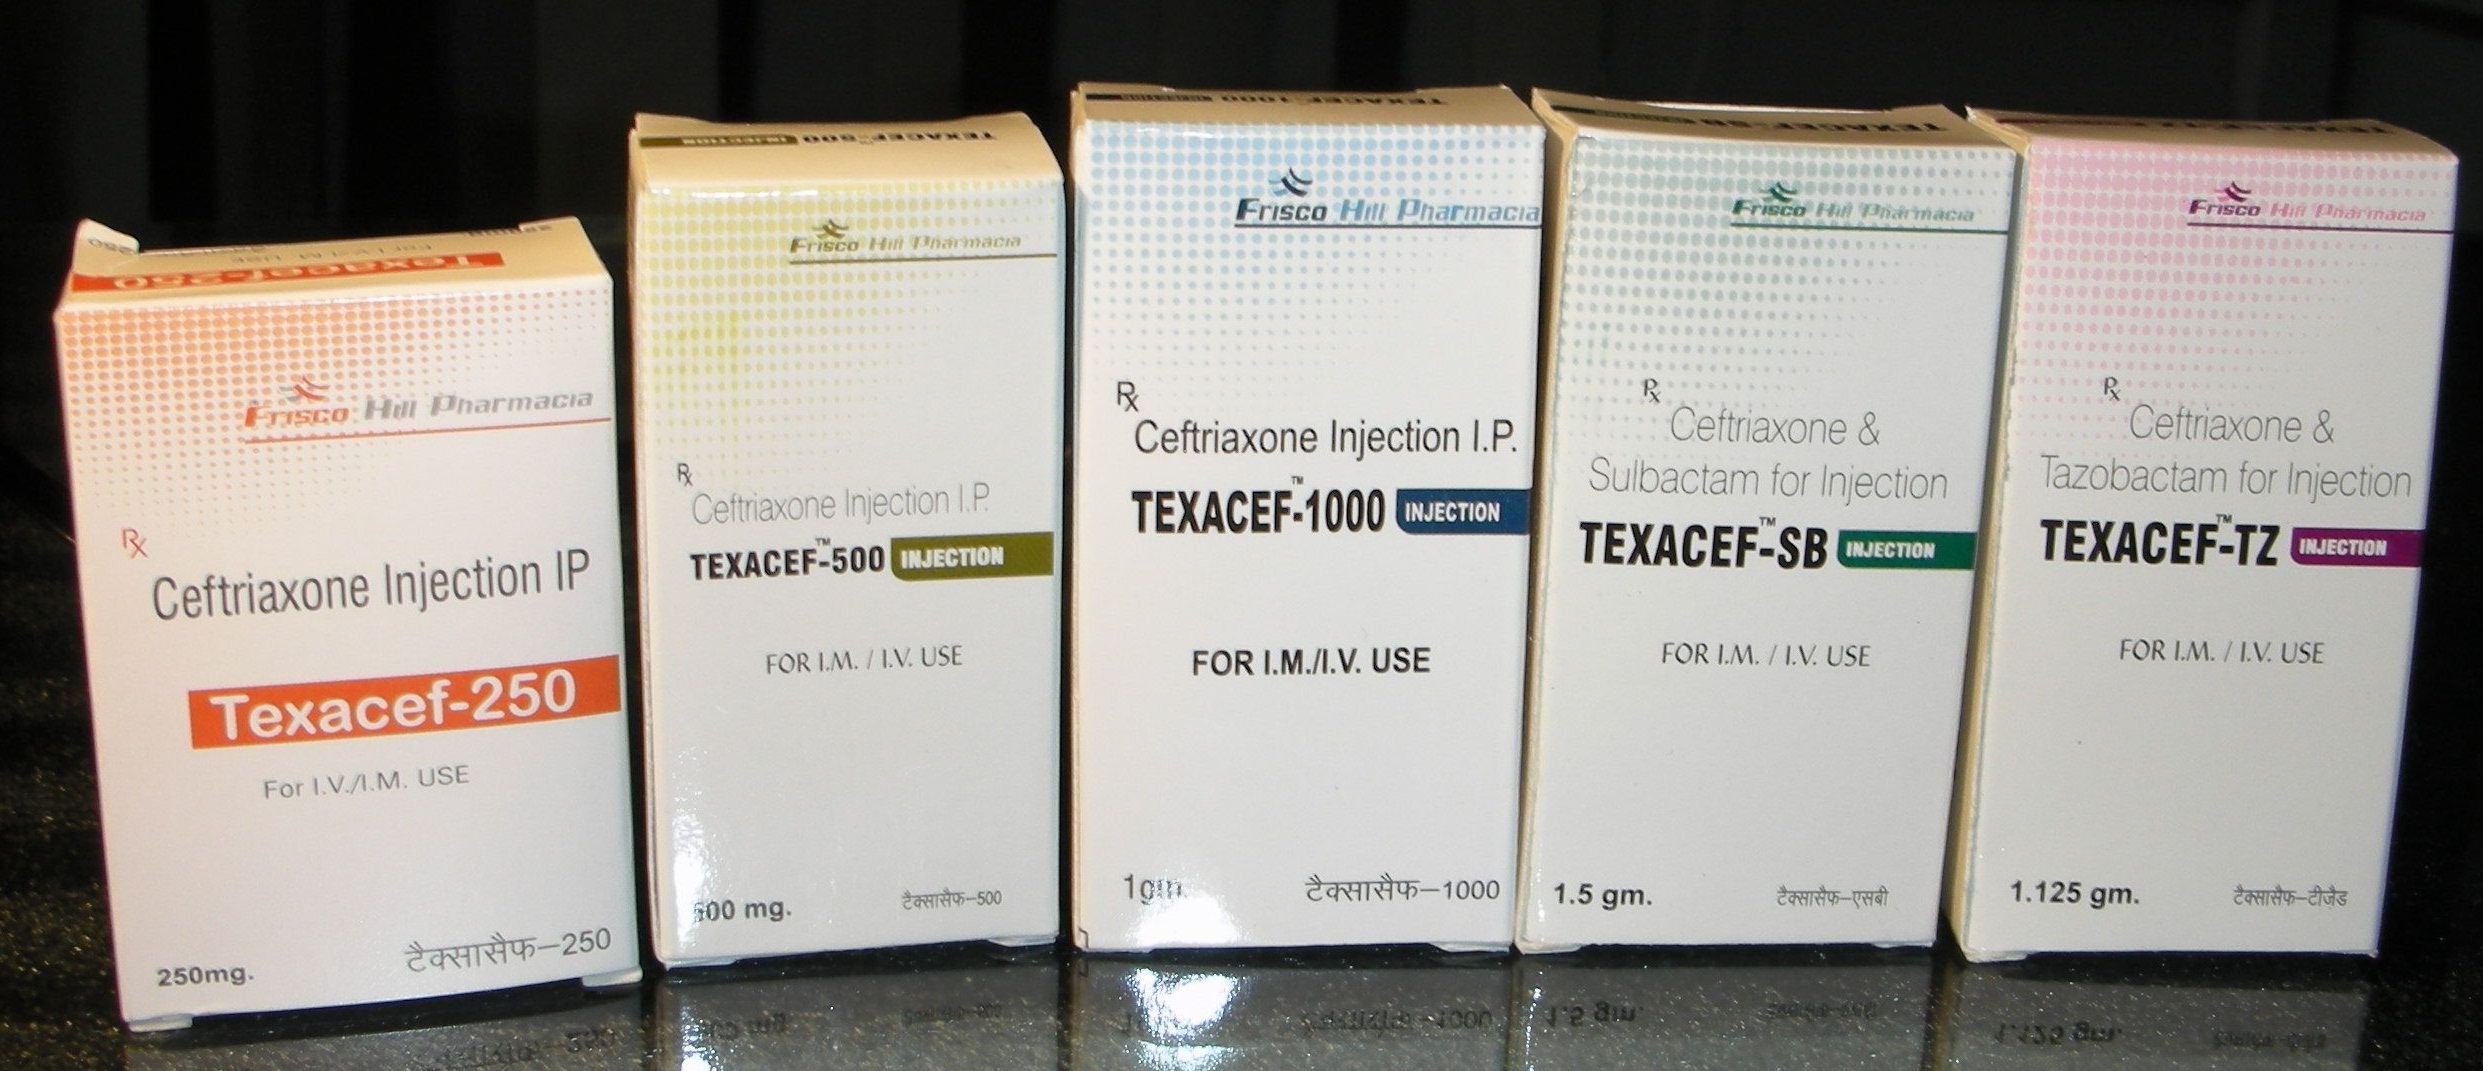
writing, advertising, banner, medicine, brand, product, text, document, antibiotic, medicare, injectable